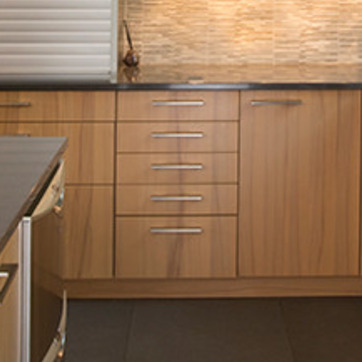
Material: wood